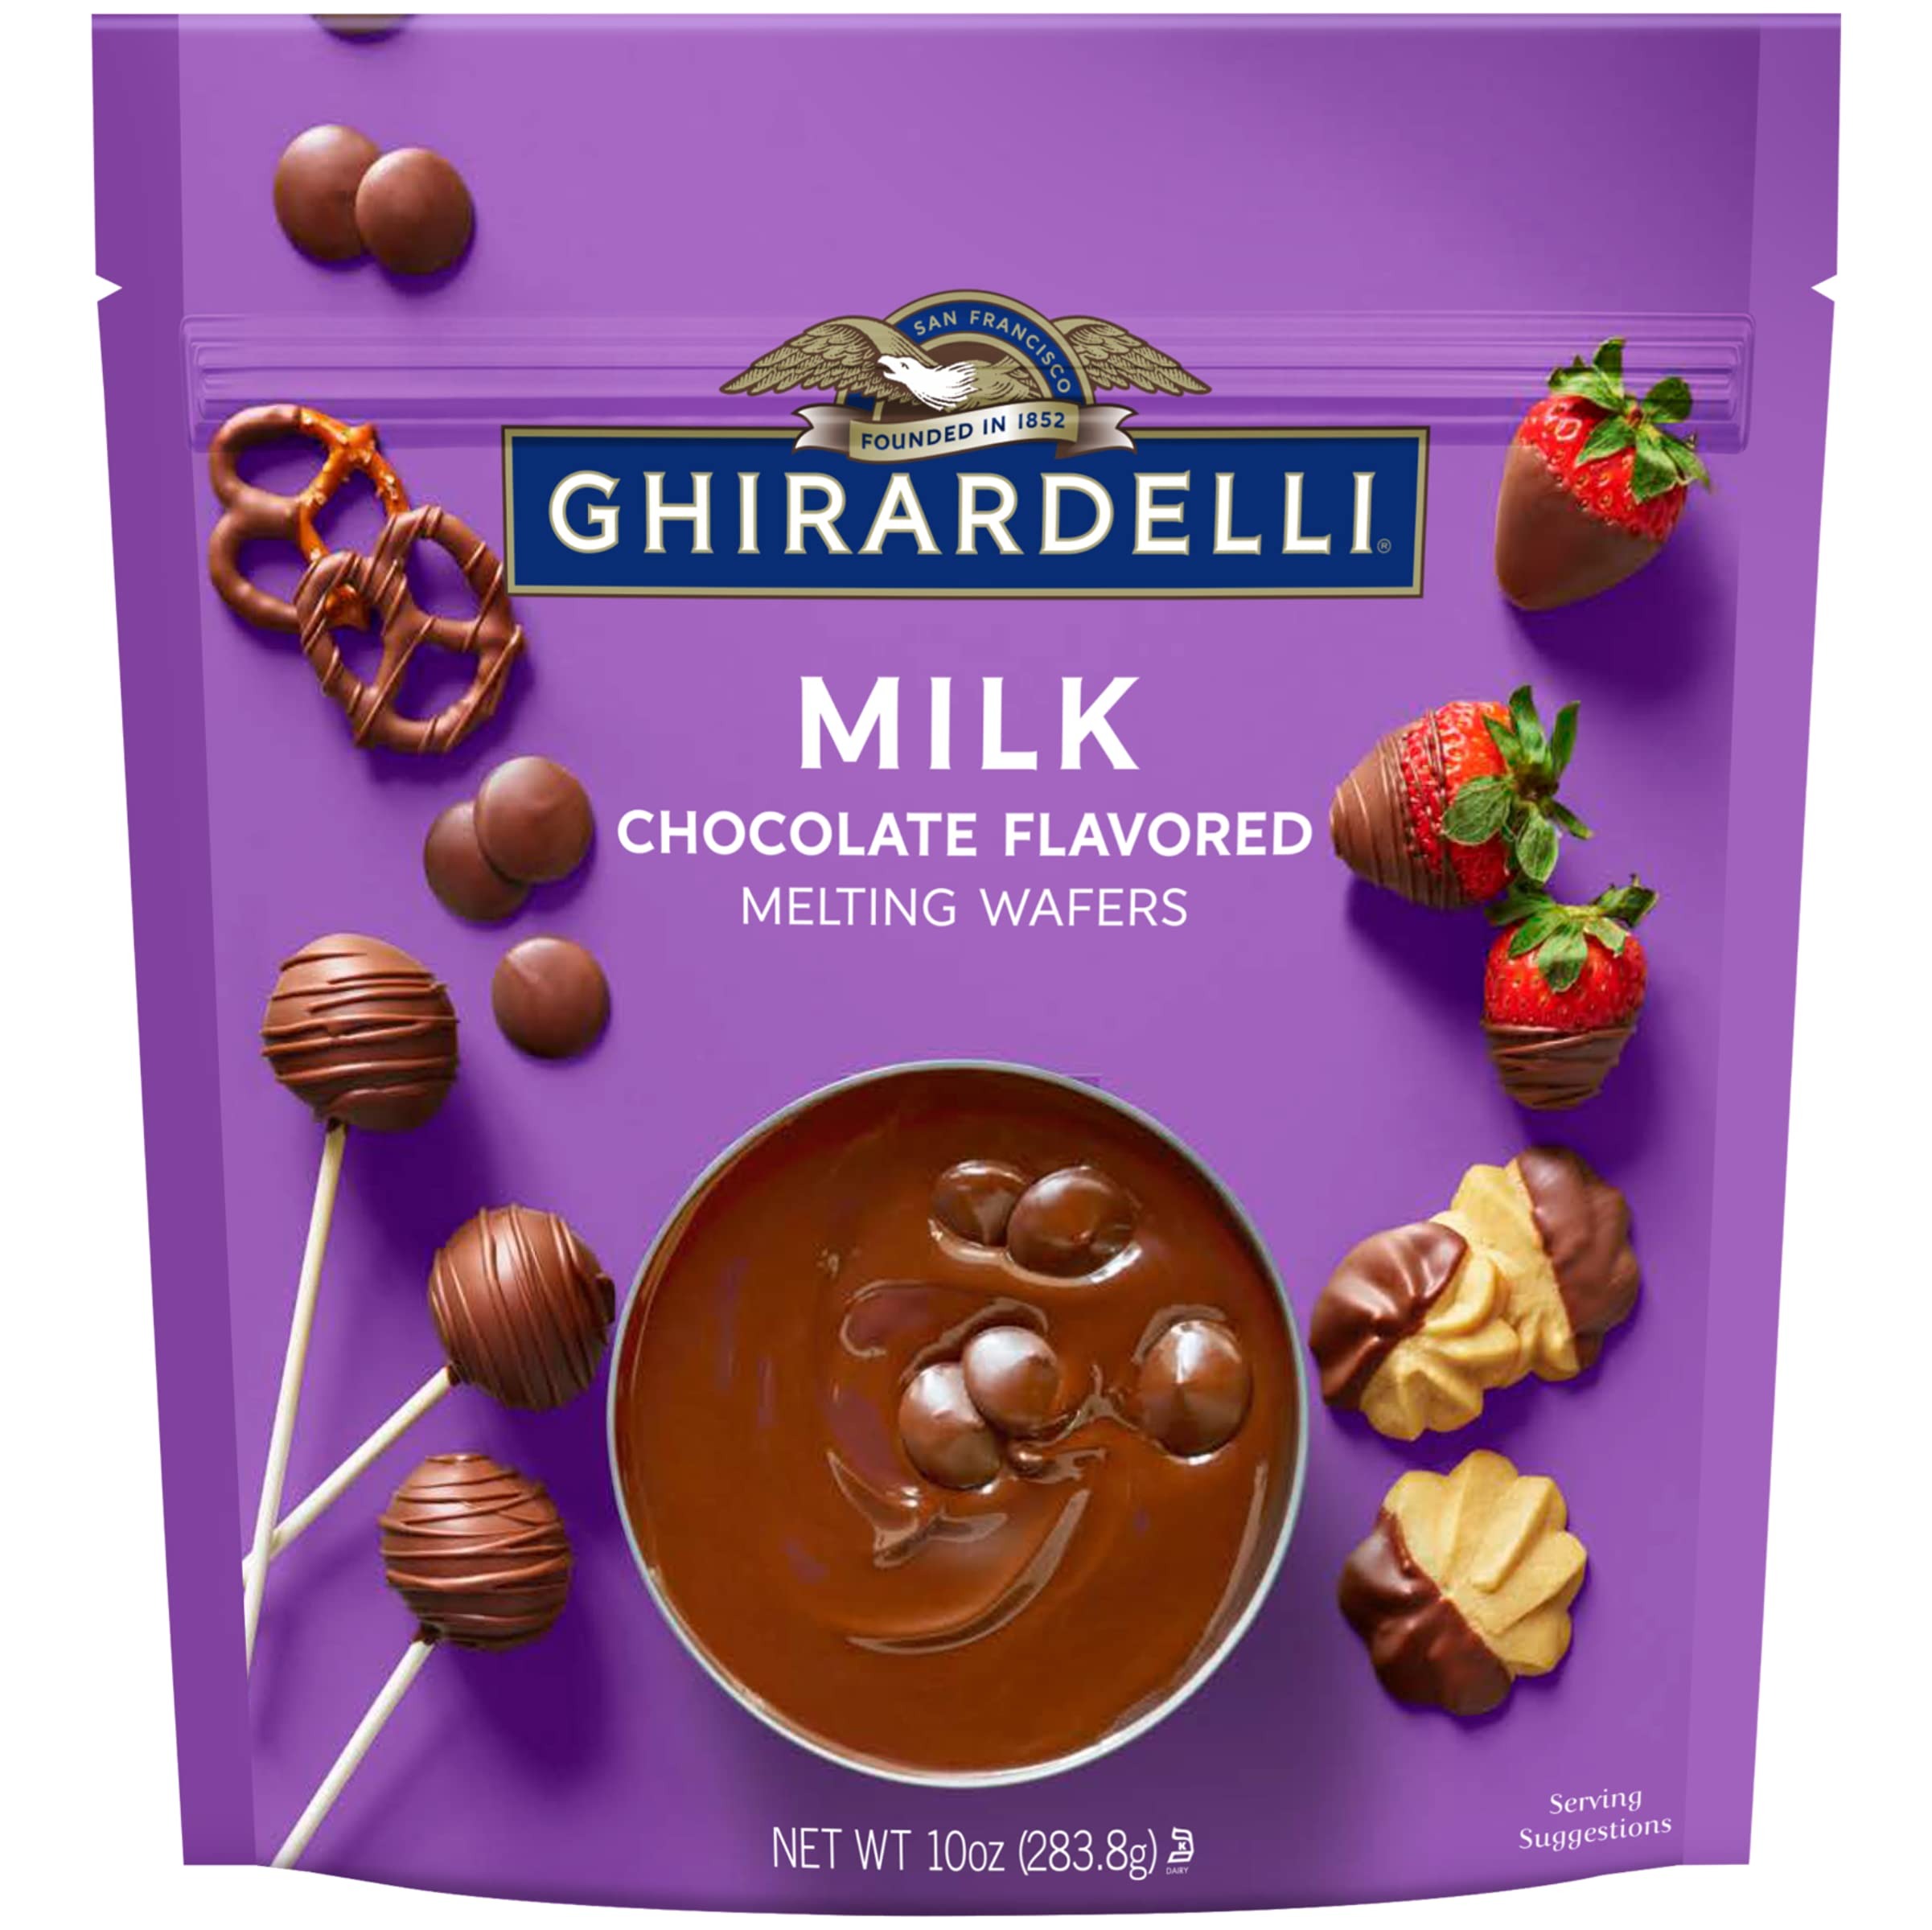
Item Name: GHIRARDELLI Chocolate Snowmen Assortment, 12.2 oz Bag
Bullet Point 1: One (1) 10 oz bag of Ghirardelli Milk Chocolate Flavored Melting Wafers
Bullet Point 2: Milk chocolate flavored dipping chocolate offers rich, smooth, indulgent flavor
Bullet Point 3: Make dipped pretzels, strawberries, truffles and other dipped candies and treats
Bullet Point 4: Candy making chocolate flavored dip made with high-quality cocoa powder and just the right amount of sugar for a delicious flavor
Bullet Point 5: Create impressive and easy treats for everyday desserts or special occasions with milk chocolate candy coating
Bullet Point 6: This GHIRARDELLI product is certified kosher
Value: 10.0
Unit: Ounce

Price: 6.64